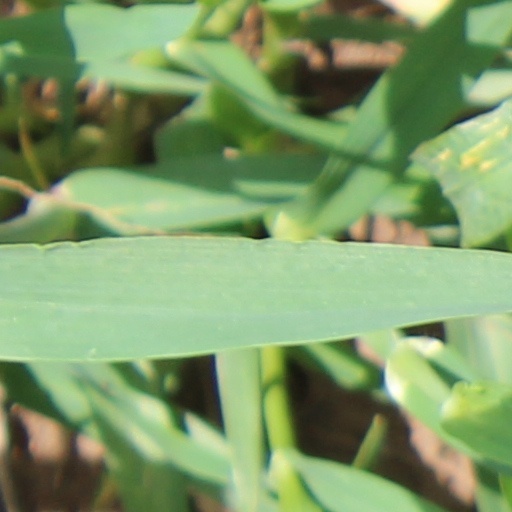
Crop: wheat